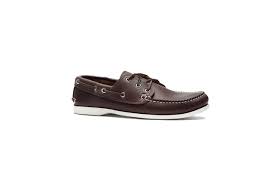
Label: Boat